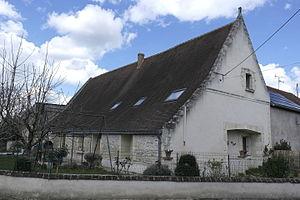
Ancienne grange dîmière située rue Louise-Michel
La Ville-aux-Dames est une commune française du département d'Indre-et-Loire en région Centre-Val de Loire. Peuplée par 5 175 habitants en 2017 et située entre la Loire et le Cher, La Ville-aux-Dames appartient aujourd'hui à l'agglomération tourangelle.